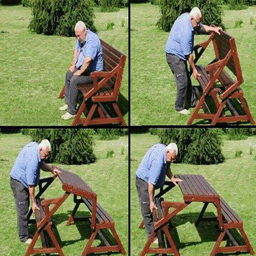
A man turning a bench into a picnic table.
Four pictures of a man that is changing a chair into a table.
A pictorial demonstration of a man unfolding a bench into a picnic style table.
A man transforming a bench into a picnic table.
An older man is assembling a picnic table that makes into a bench.